Dunwich Benevolent Asylum

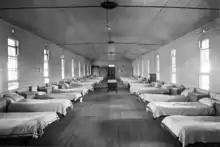
Dormitory, 1937

The Dunwich Benevolent Asylum was established under the Benevolent Asylum Wards Act of 1861 to provide accommodation and care to poor people unable to care for themselves due to illness or infirmity. It opened on 13 May 1865 with the transfer of initial patients from the Benevolent Ward of the Brisbane General Hospital.